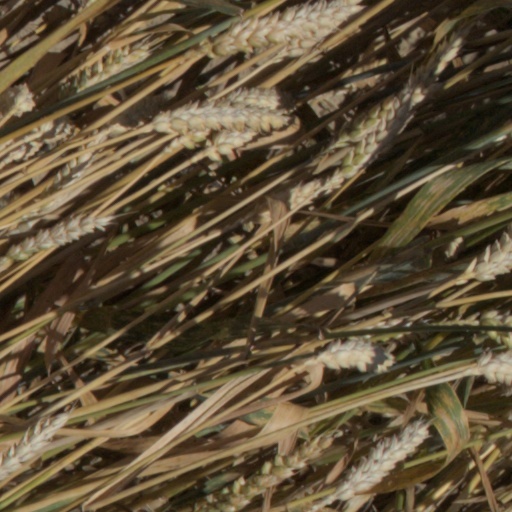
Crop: wheat